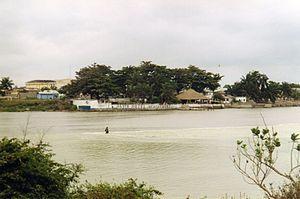
Le lac Togo est la principale étendue d'eau d'un système lagunaire de la Région maritime au Togo, et l'un des deux principaux lacs du Togo.